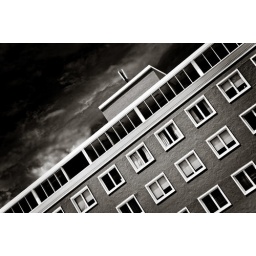
Asleep in perfect blue buildings